Montval-sur-Loir

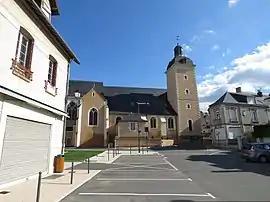
The church in Château-du-Loir

Montval-sur-Loir is a commune in the Sarthe department in the region of Pays de la Loire in north-western France. The municipality was established on 1 October 2016 and consists of the former communes of Château-du-Loir, Montabon and Vouvray-sur-Loir.